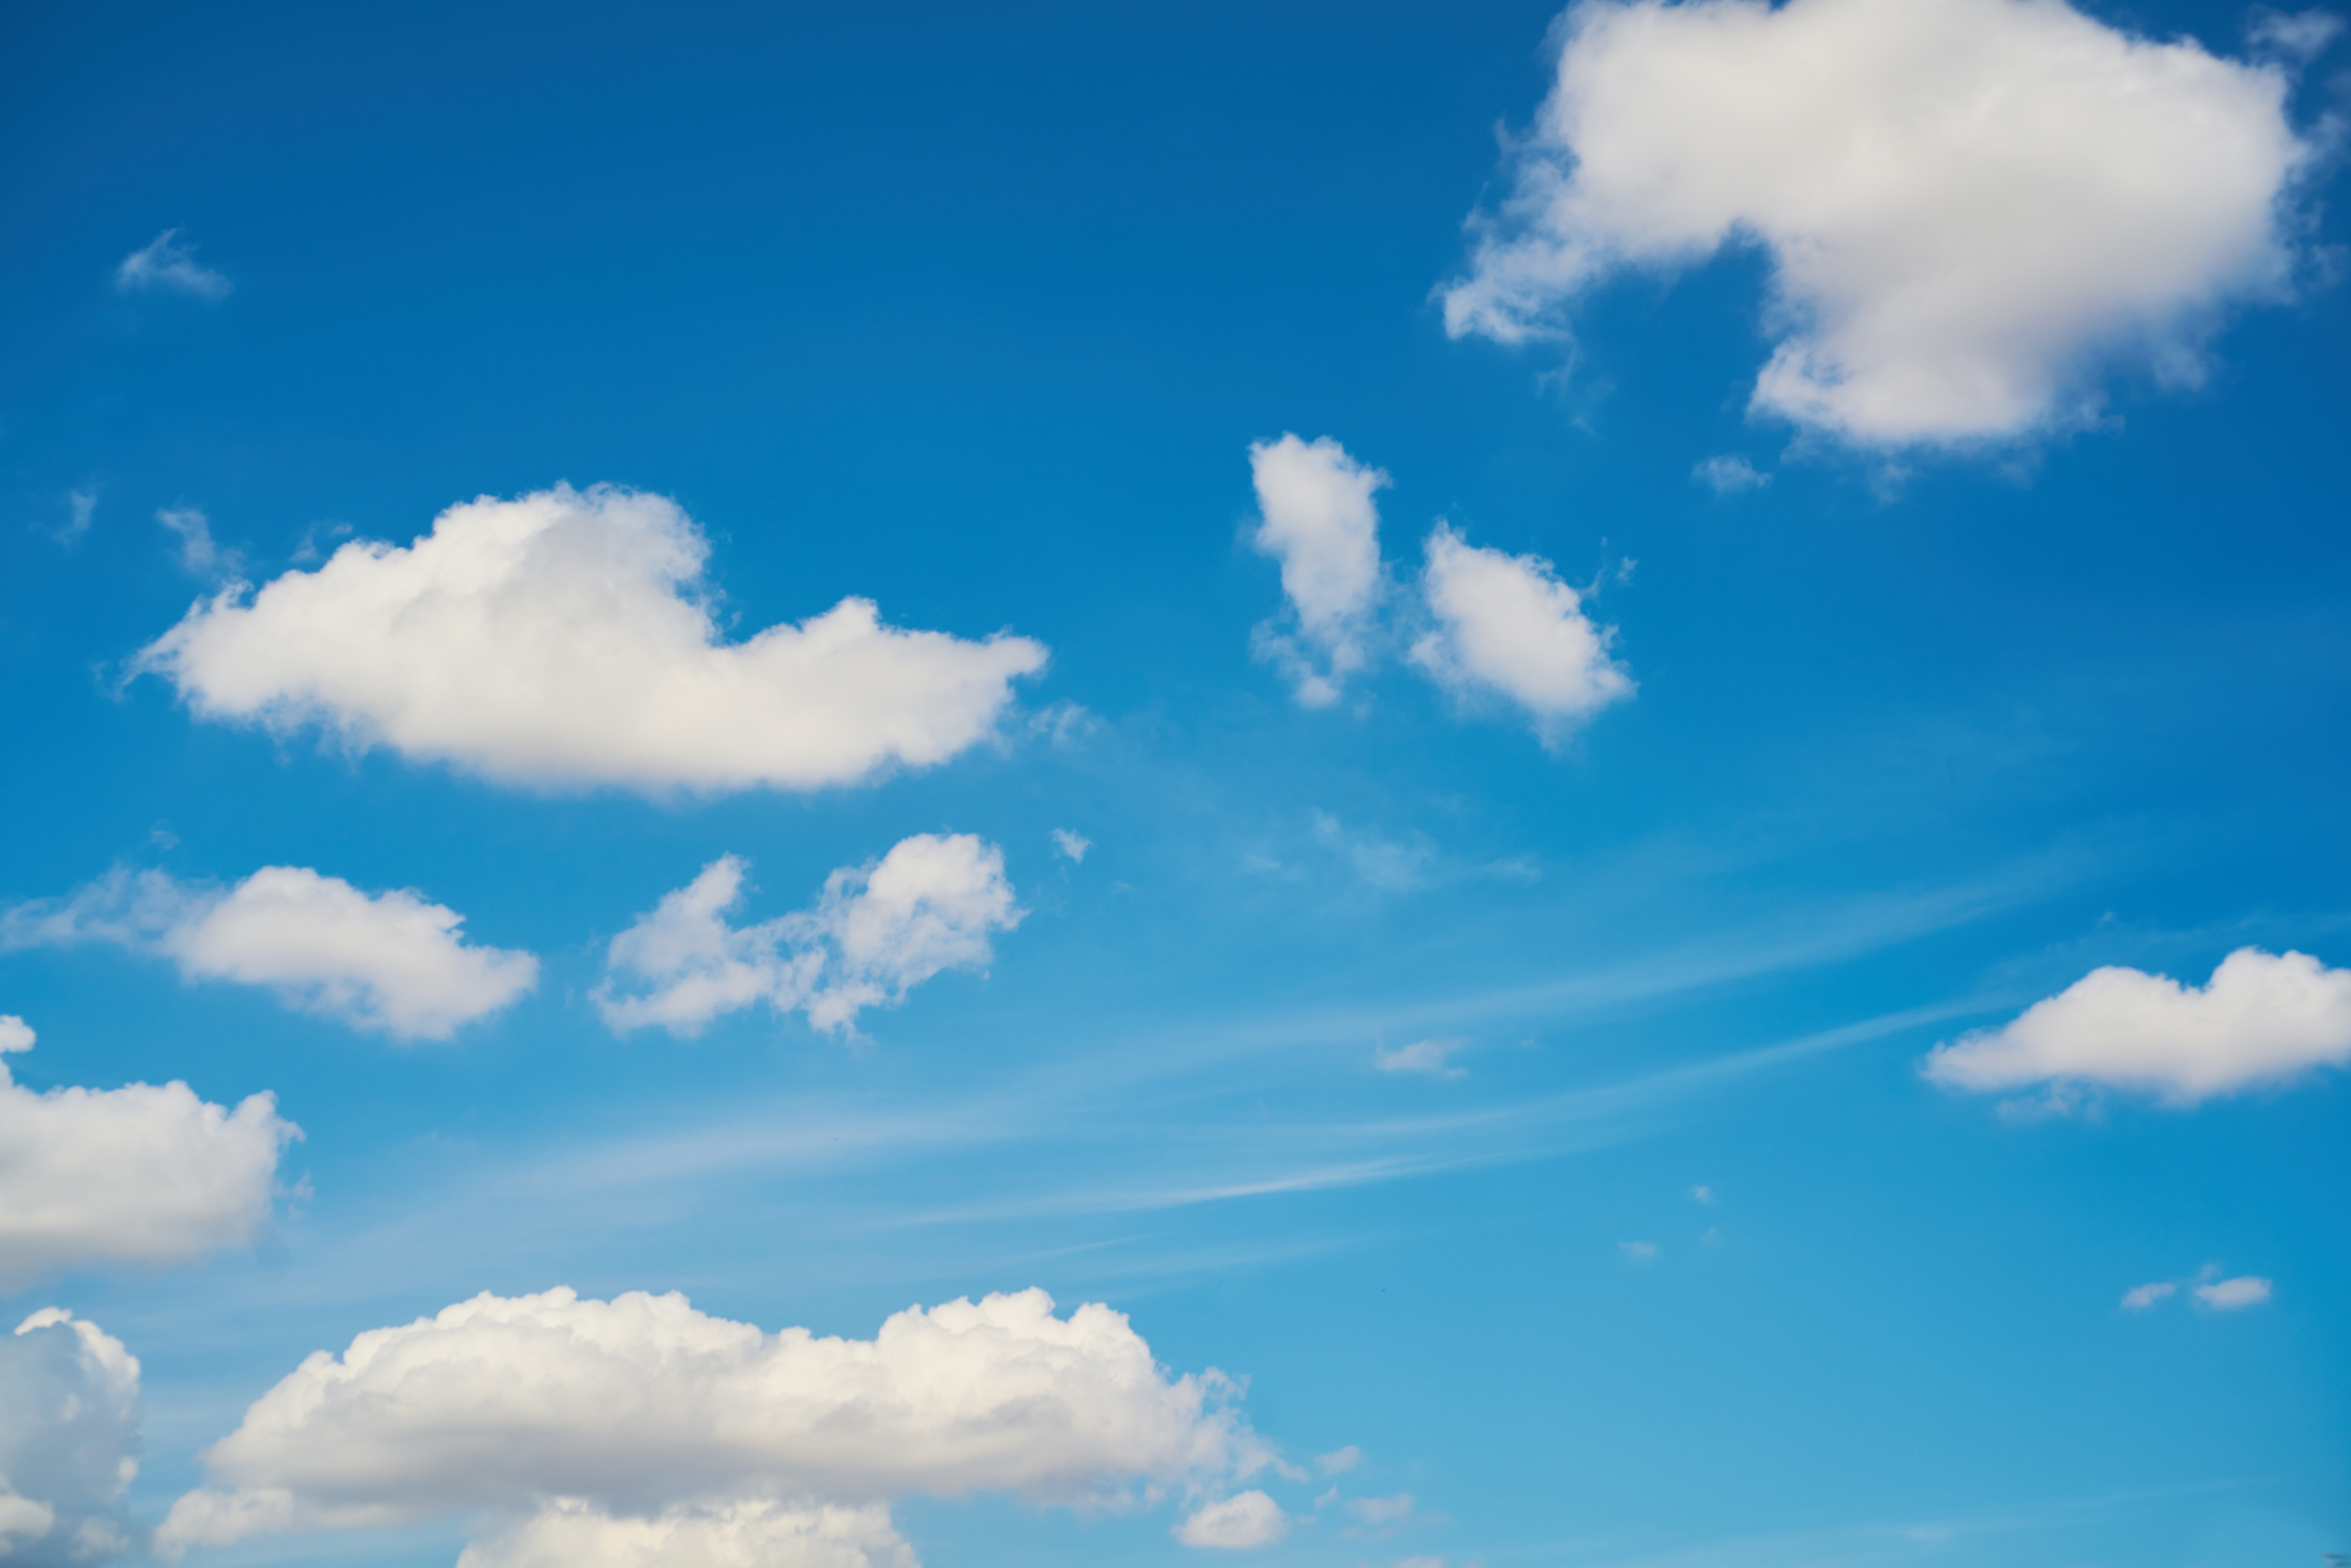
landscape, nature, horizon, cloud, sky, white, sunlight, air, texture, atmosphere, summer, daytime, space, peace, cumulus, blue, environmental, clouds, great, background, wallpaper, composition, beautiful, white clouds, meteorological phenomenon, atmosphere of earth